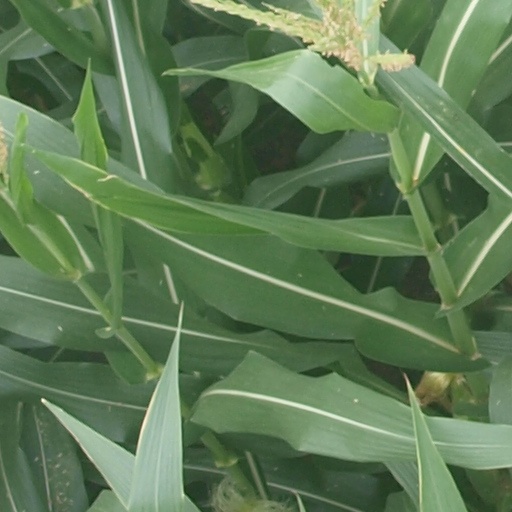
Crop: maize; corn